Georg Wilhelm Friedrich Hegel

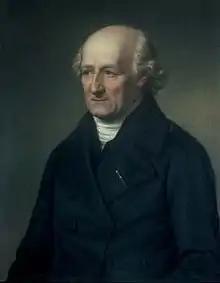
Hegel's friend Friedrich Immanuel Niethammer (1766–1848) financially supported Hegel and used his political influence to help him obtain multiple positions.

I saw the Emperor – this world-soul ["Weltseele"] – riding out of the city on reconnaissance. It is indeed a wonderful sensation to see such an individual, who, concentrated here at a single point, astride a horse, reaches out over the world and masters it.